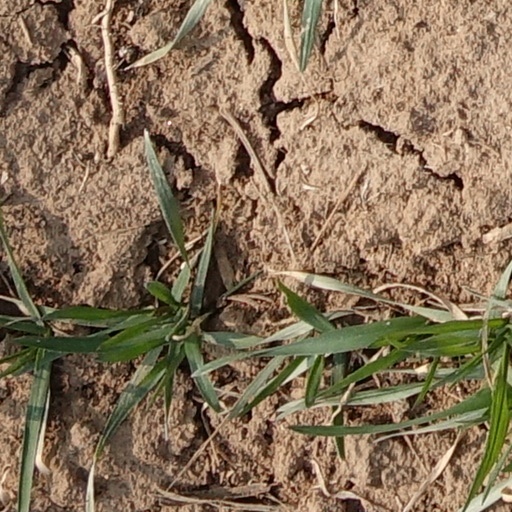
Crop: wheat